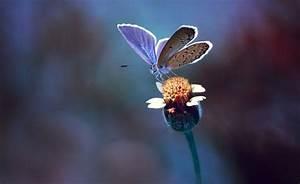
butterfly